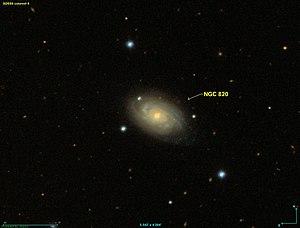
Image créée à l'aide du logiciel Aladin Sky Atlas du Centre de Données astronomiques de Strasbourg et des données de SDSS (Sloan Digital Sky Survey).
NGC 820 est une galaxie spirale située dans la constellation du Bélier à environ 197 millions d'années-lumière de la Voie lactée. Elle a été découverte par l'astronome britannique John Herschel en 1828.